Brothel

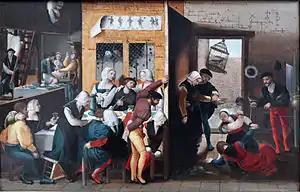
Brothel scene; Brunswick Monogrammist, 1537; Gemäldegalerie, Berlin

Cities first began setting up municipal brothels between 1350 and 1450 CE. Municipalities often owned, operated, and regulated the legal brothels. Governments would designate certain streets where a keeper could open a brothel. These sections of town were the precursors to so-called "red light districts". Not only did the towns restrict where a keeper could open a brothel, but they also put constraints on when the brothel could be open. For example, most brothels were forbidden to be open on Sundays and religious holidays. Some scholars believe these restrictions were enforced to make the prostitutes go to church but others argue that it was to keep parishioners in church and out of the brothels. Either way, it was a day providing no revenue for the keeper.